The Last Love of Arsène Lupin

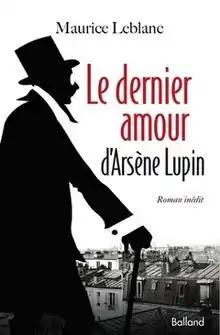
First edition (publ. Balland)

The Last Love of Arsène Lupin is a novel written by Maurice Leblanc, published posthumously. It relates the later years of his frequent hero, Arsène Lupin.